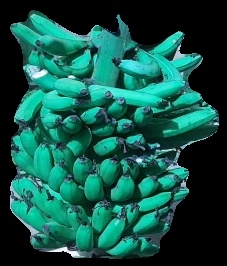
Variety: pachbale
Grade: grade3